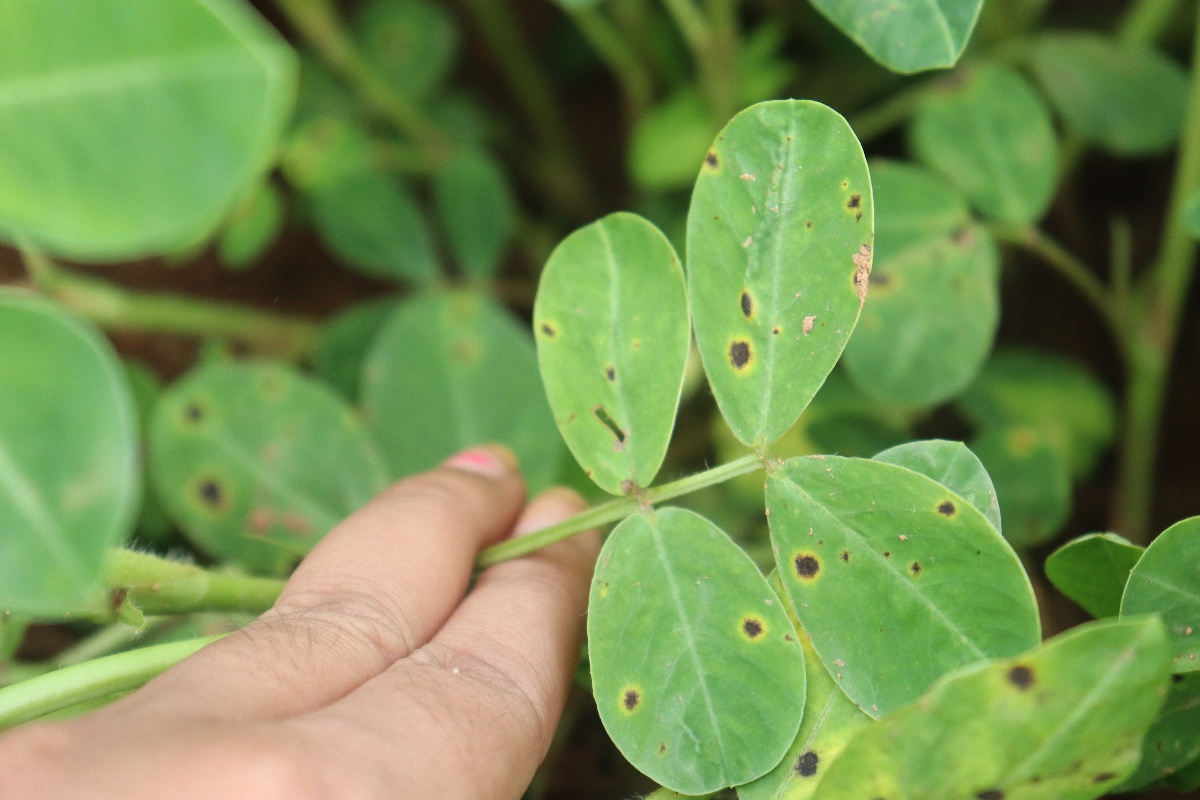
Label: early_leaf_spot